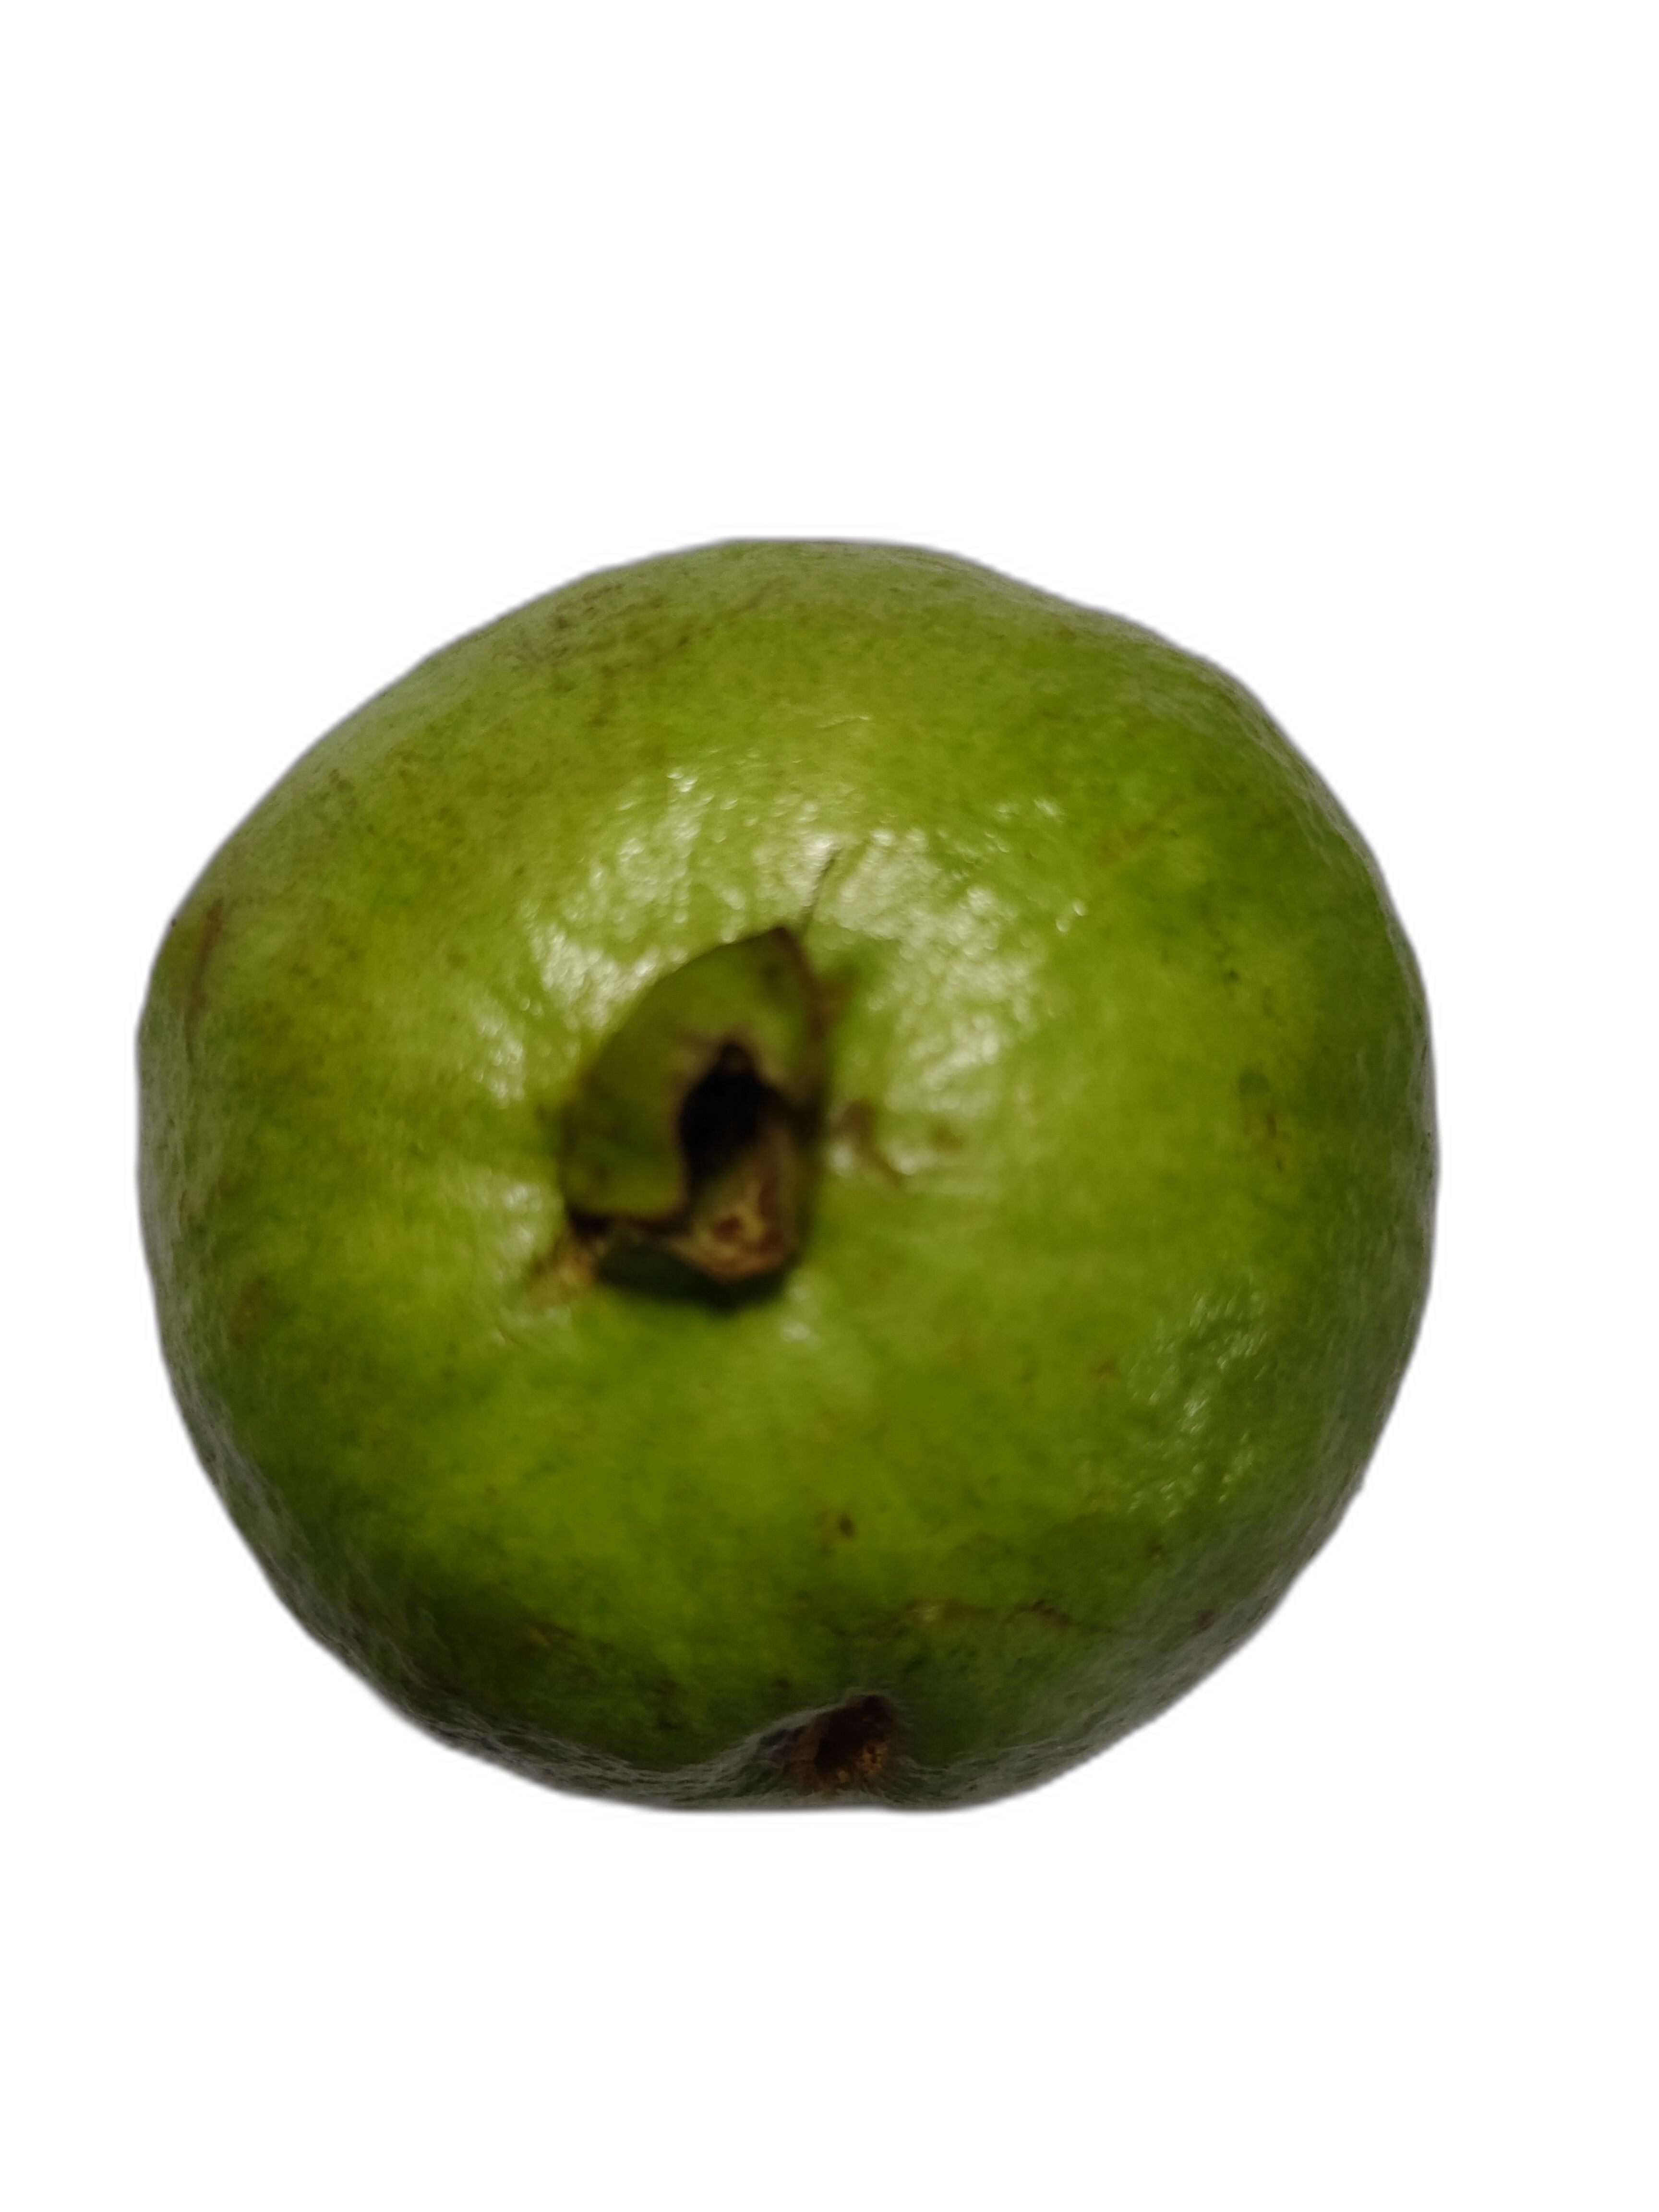
Plant part: fruit
Disease: Anthracnose